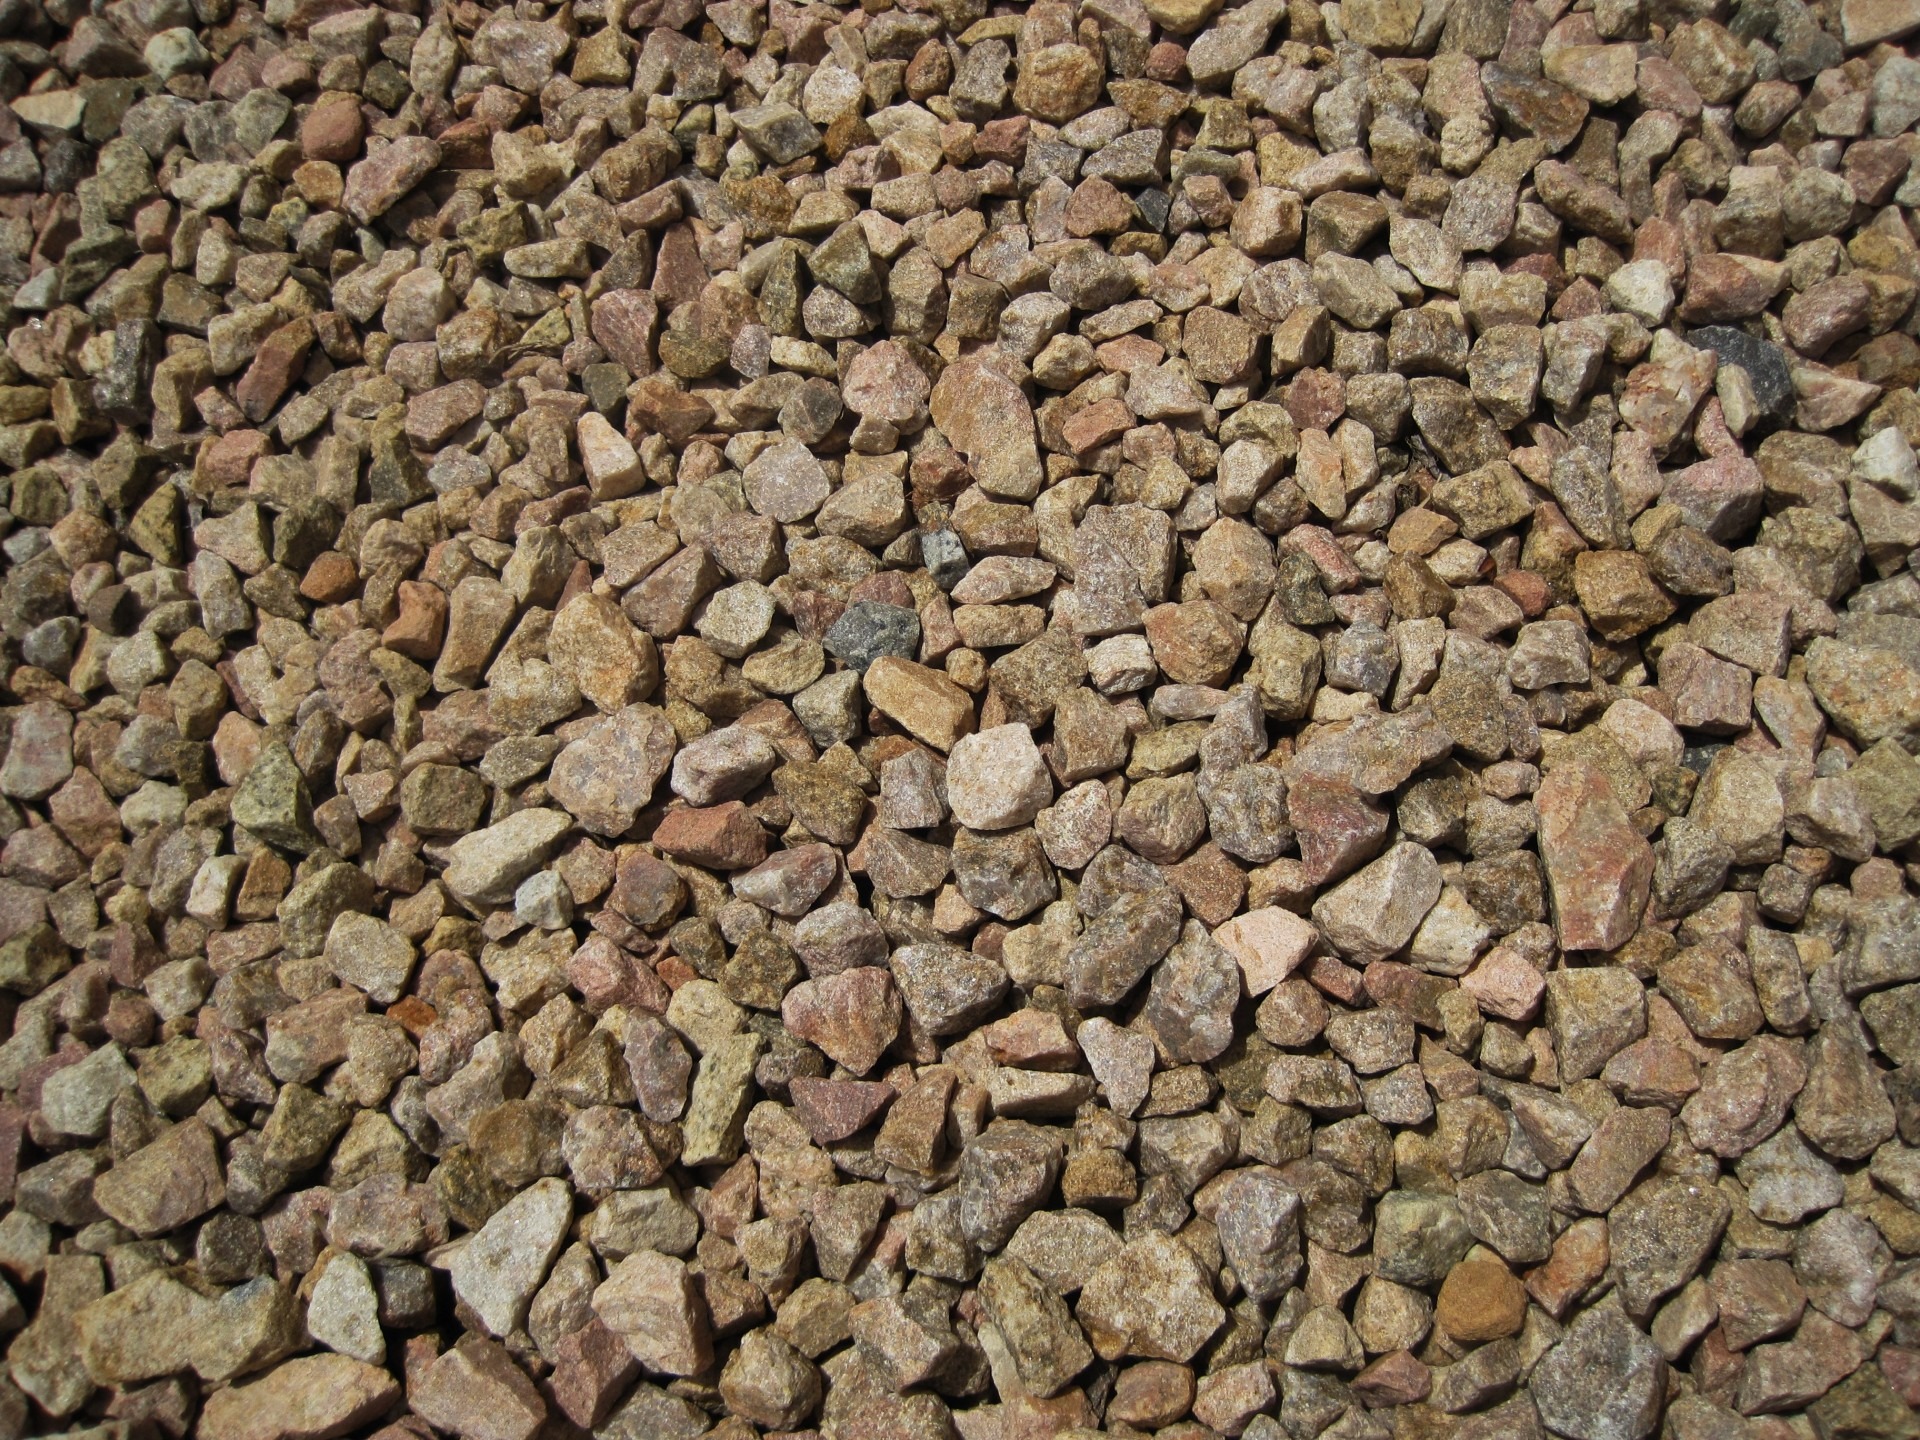
outdoor, rock, wood, ground, round, floor, cobblestone, wall, land, stone, asphalt, environment, construction, pile, pattern, natural, pebble, soil, gray, rough, exterior, stone wall, garden, material, surface, outdoors, stones, rubble, geology, gravel, pebbles, paving, crushed, grounds, hard, granite, cover, spread, heap, mineral, flooring